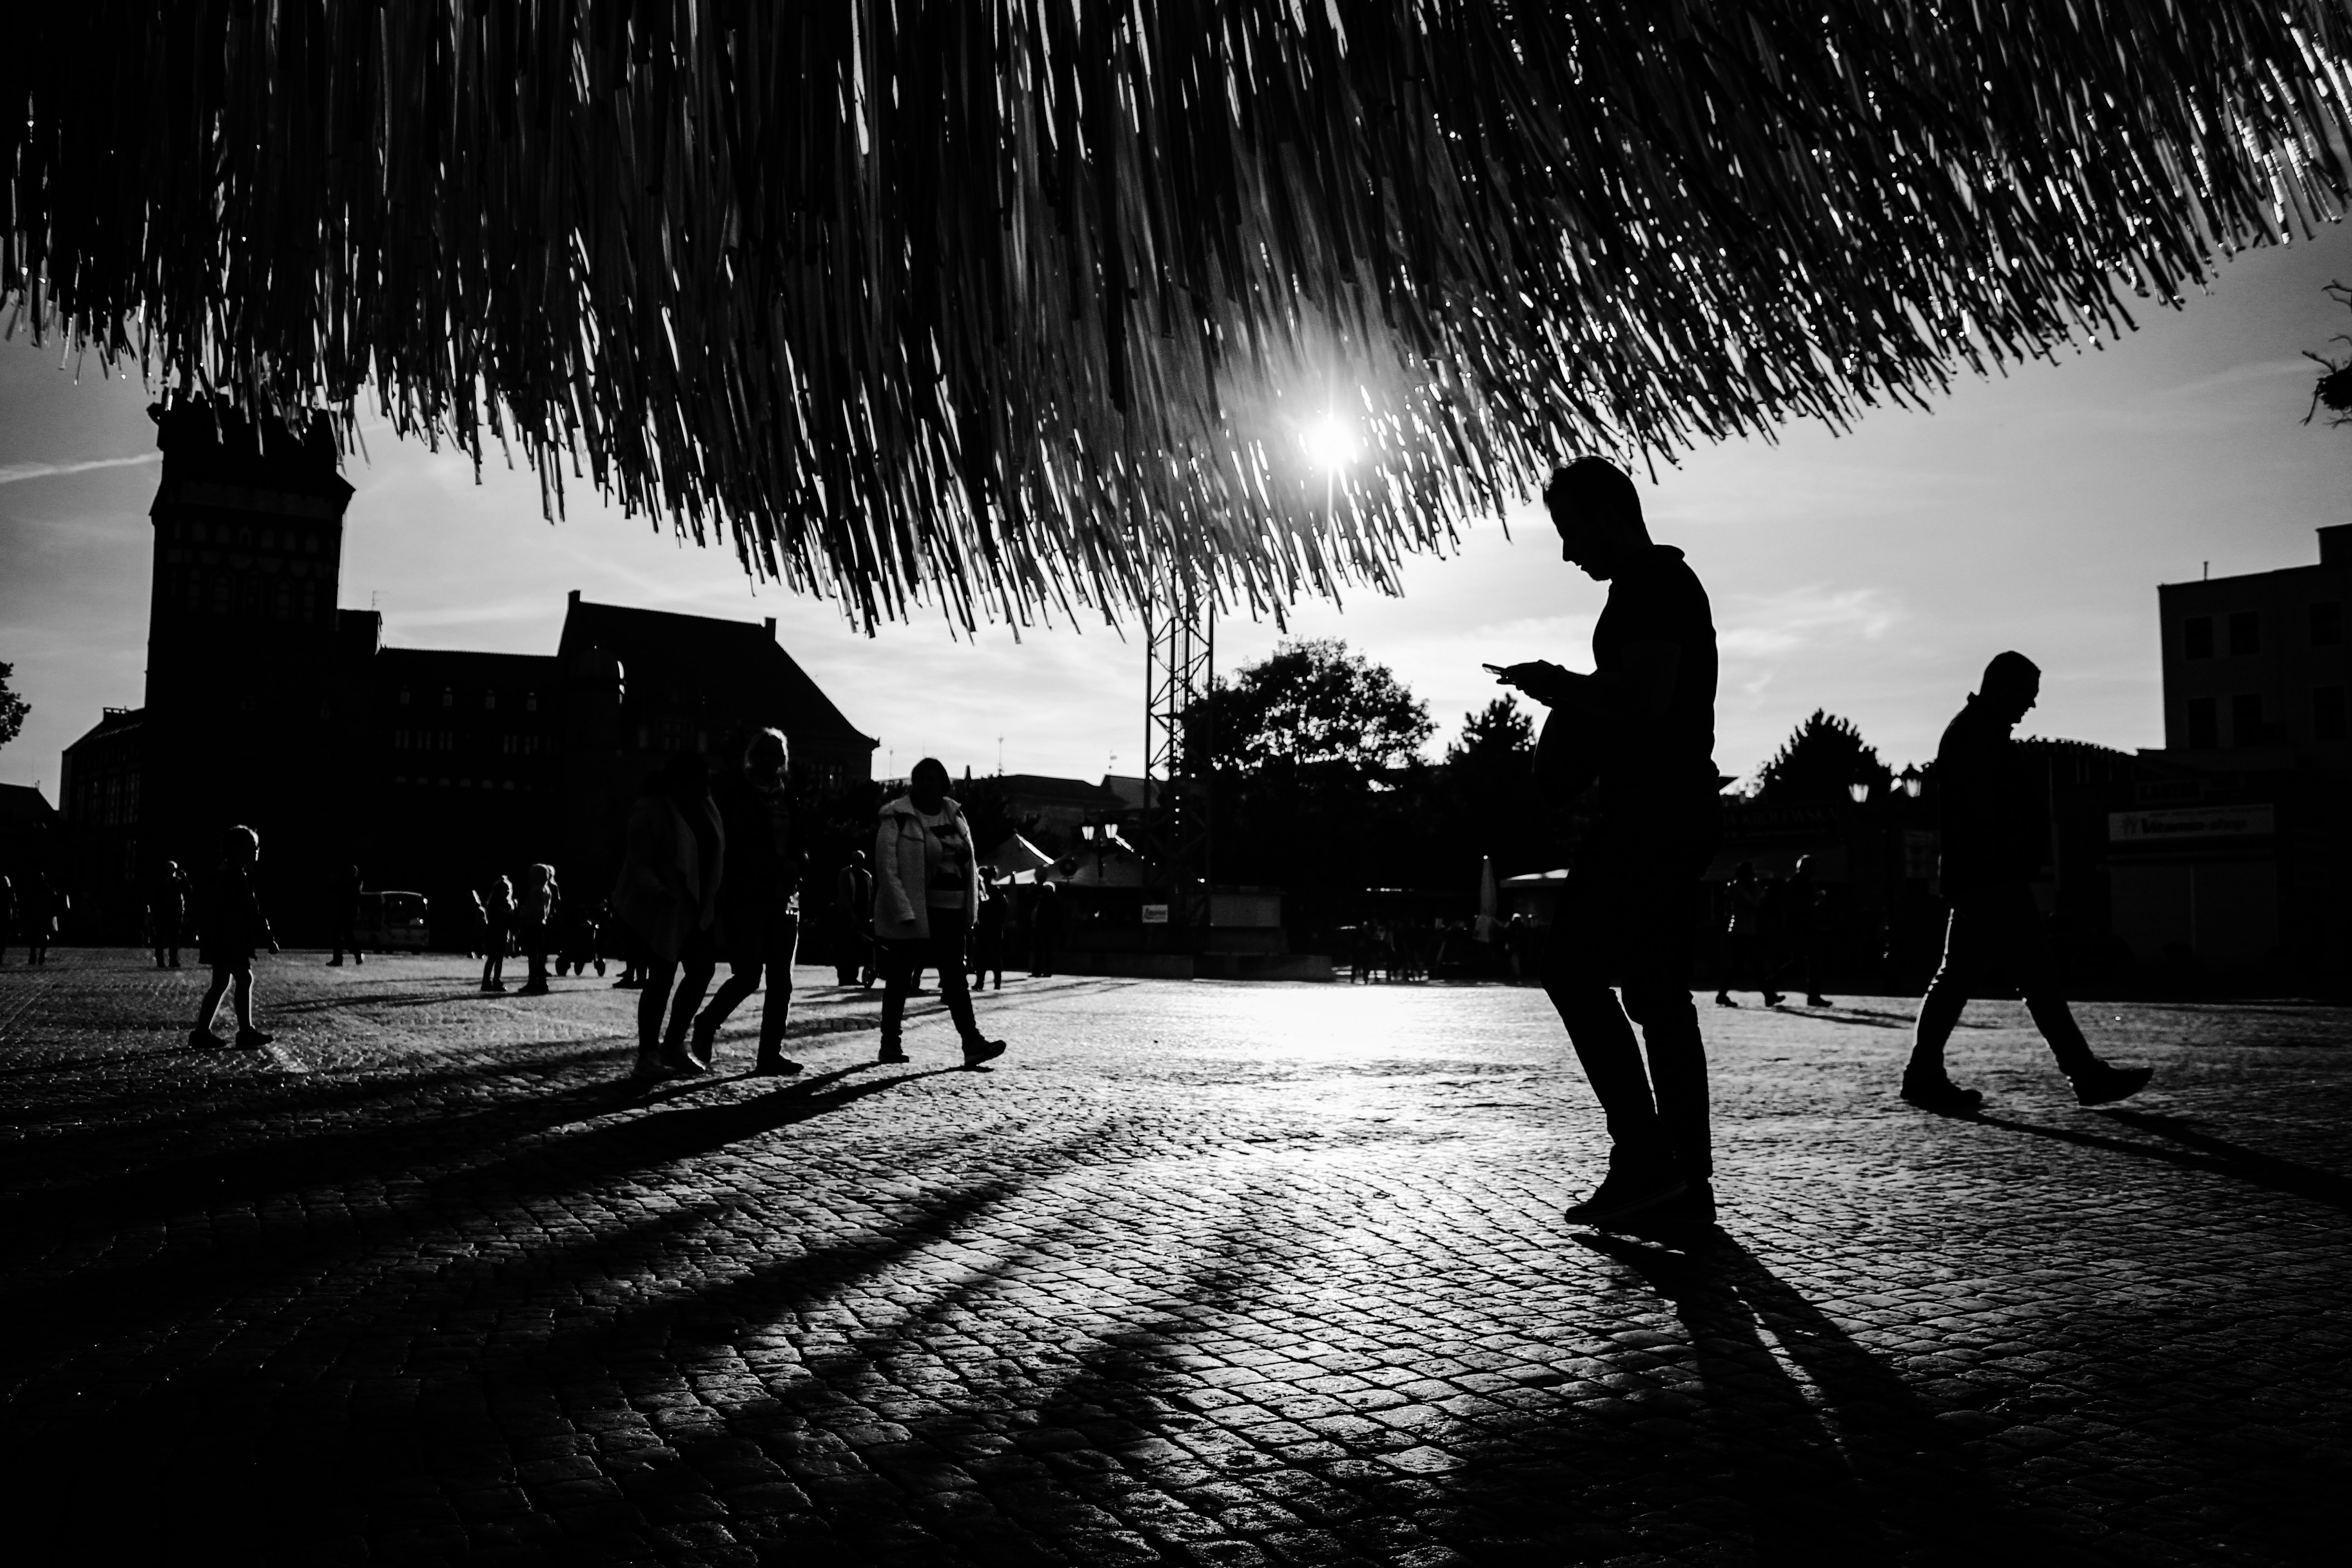
reflection, white, water, black, photograph, black and white, night, tree, darkness, monochrome photography, sky, light, photography, shadow, silhouette, evening, atmosphere, snapshot, monochrome, morning, sunlight, midnight, scene, stock photography